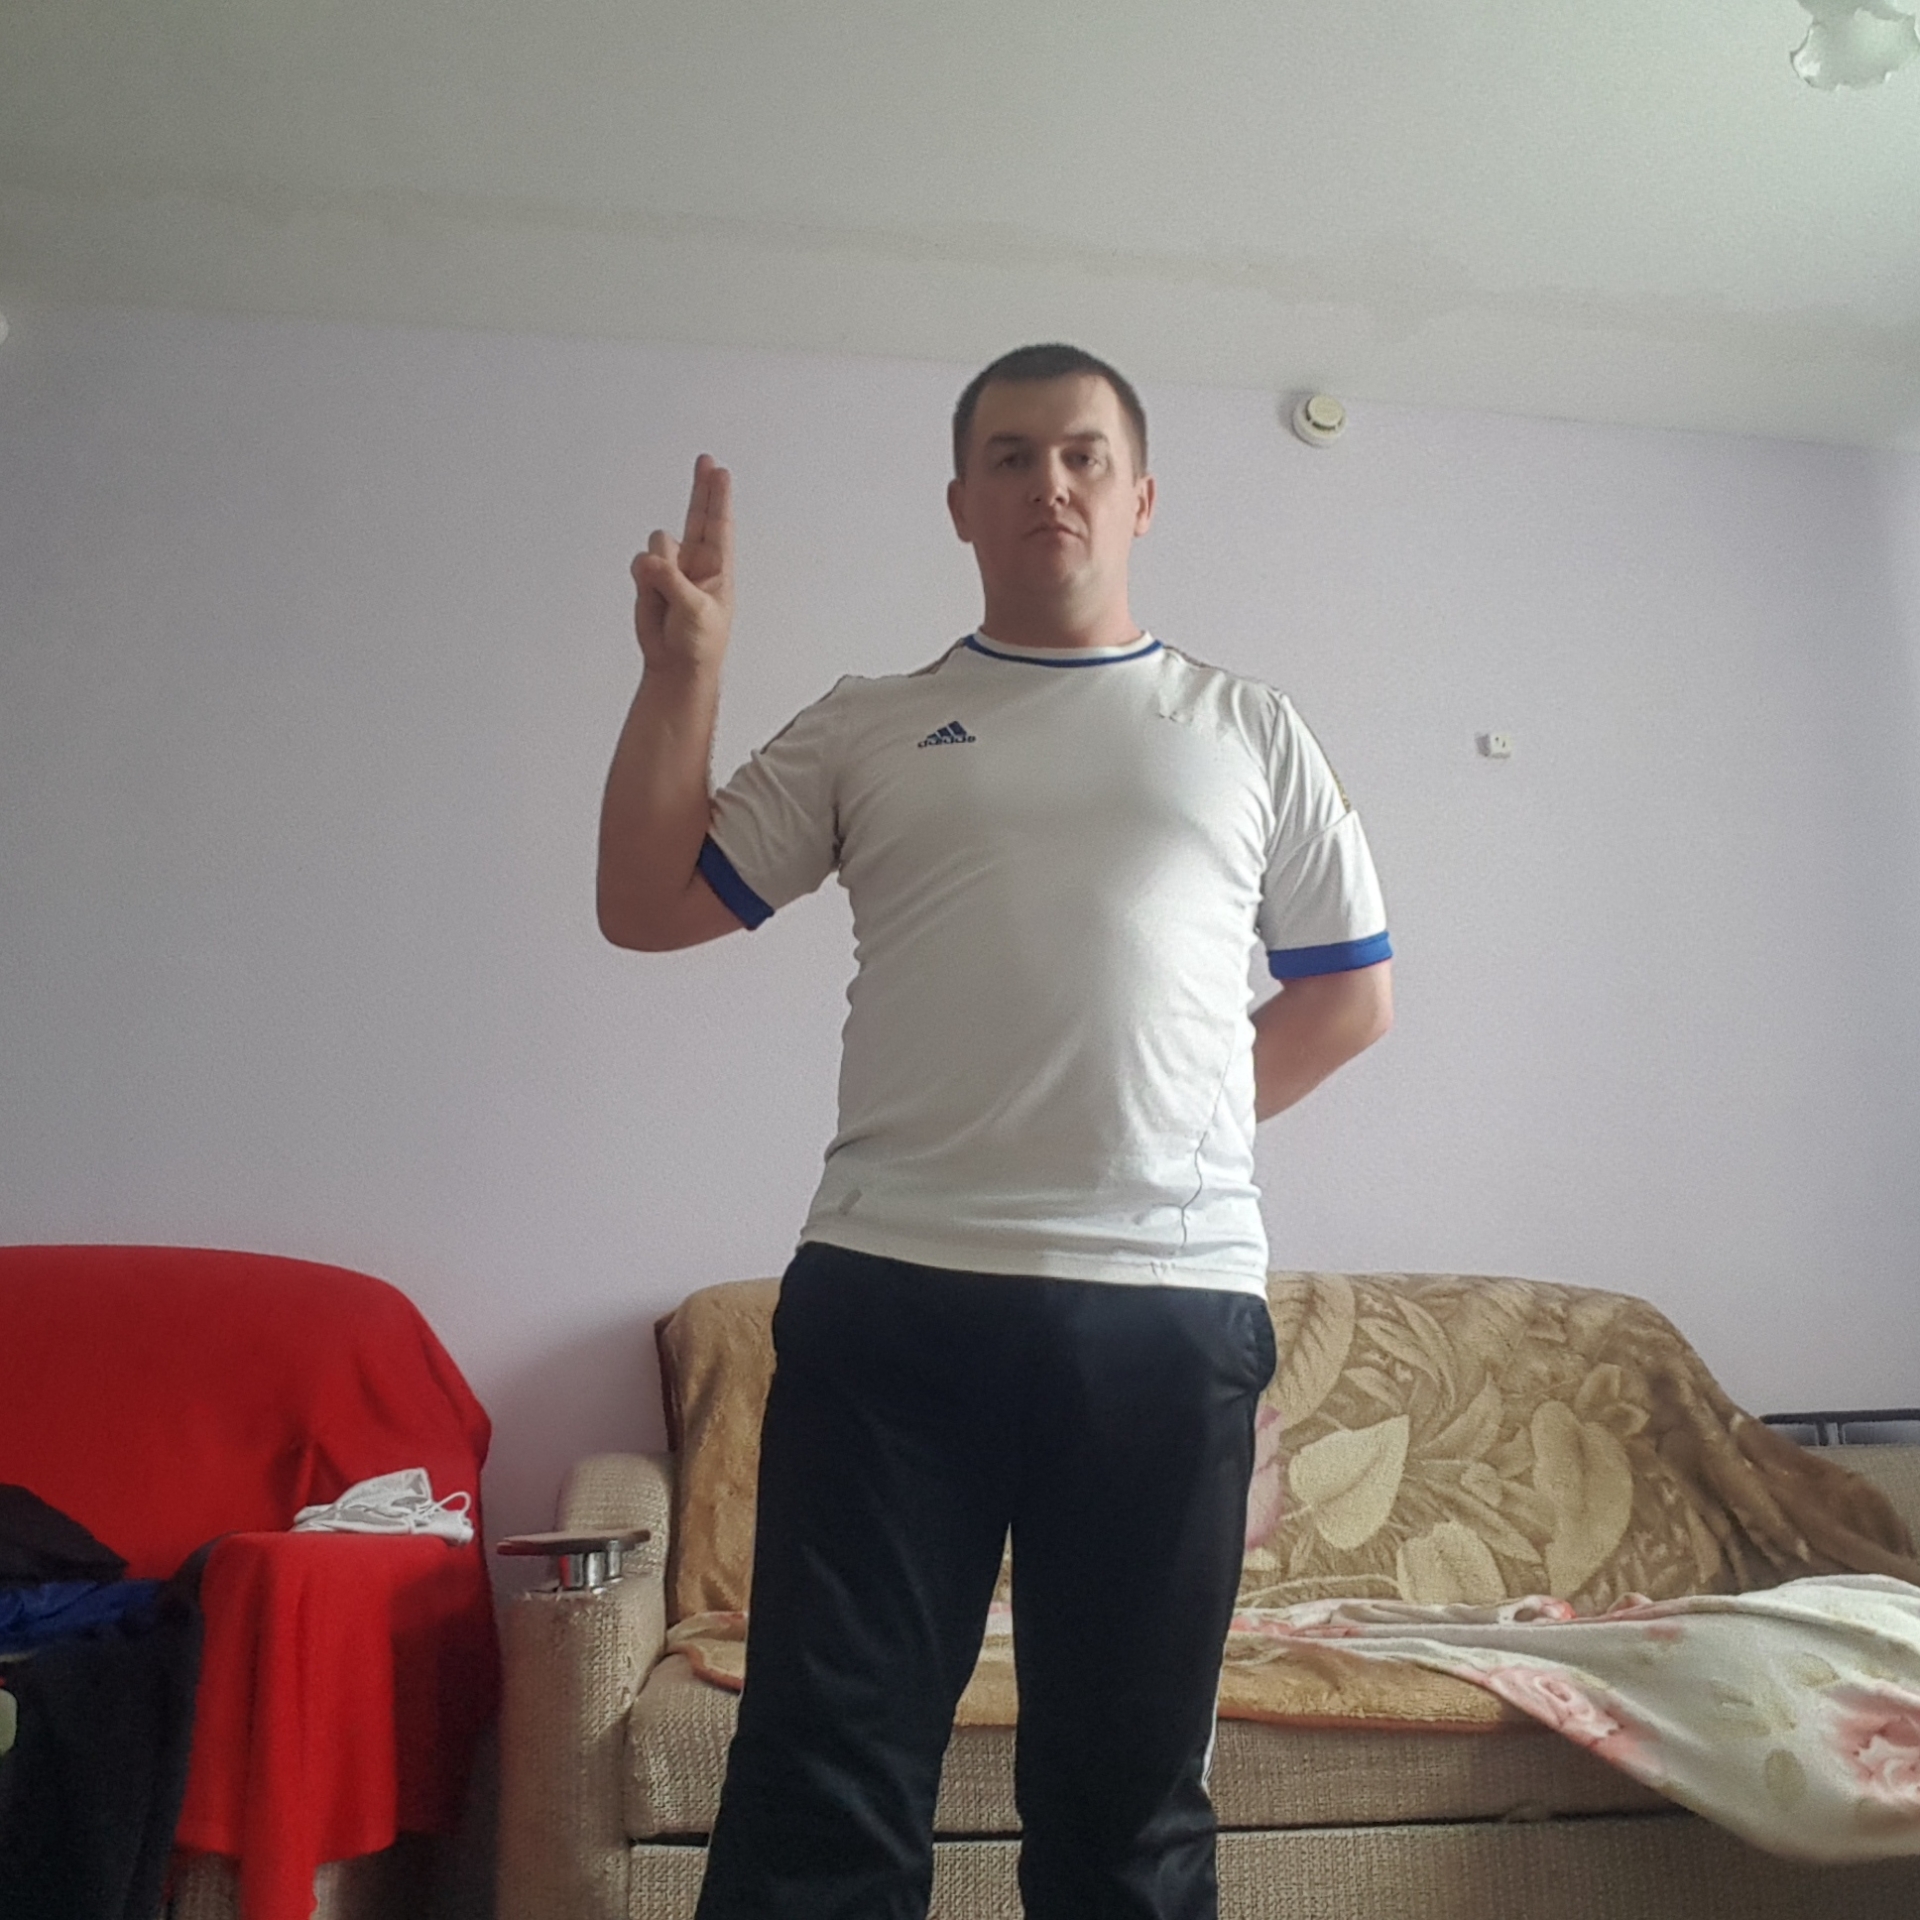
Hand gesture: two_up